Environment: real
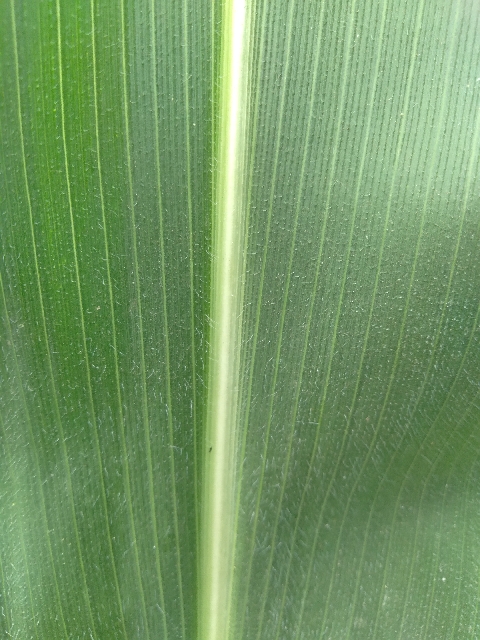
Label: healthy